Traverse City, Michigan

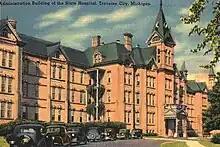
Historic postcard of Building 50,

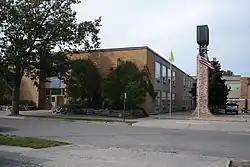
Exterior of St. Francis High School

The National Cherry Festival, held annually in July, features parades, fireworks, an air show, carnival rides, election of festival royalty, music, a pie-eating contest, and cherries.